Sydney Harbour Bridge

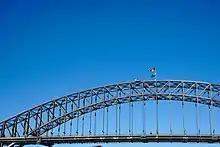
The Aboriginal and Australian flags flying on the Sydney Harbour Bridge

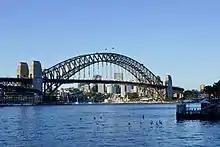
The Harbour Bridge is an important aspect of Sydney's cultural and architectural heritage.

Even during its construction, the bridge was such a prominent feature of Sydney that it would attract tourist interest. One of the ongoing tourist attractions of the bridge has been the south-east pylon, which is accessed via the pedestrian walkway across the bridge, and then a climb to the top of the pylon of about 200 steps.